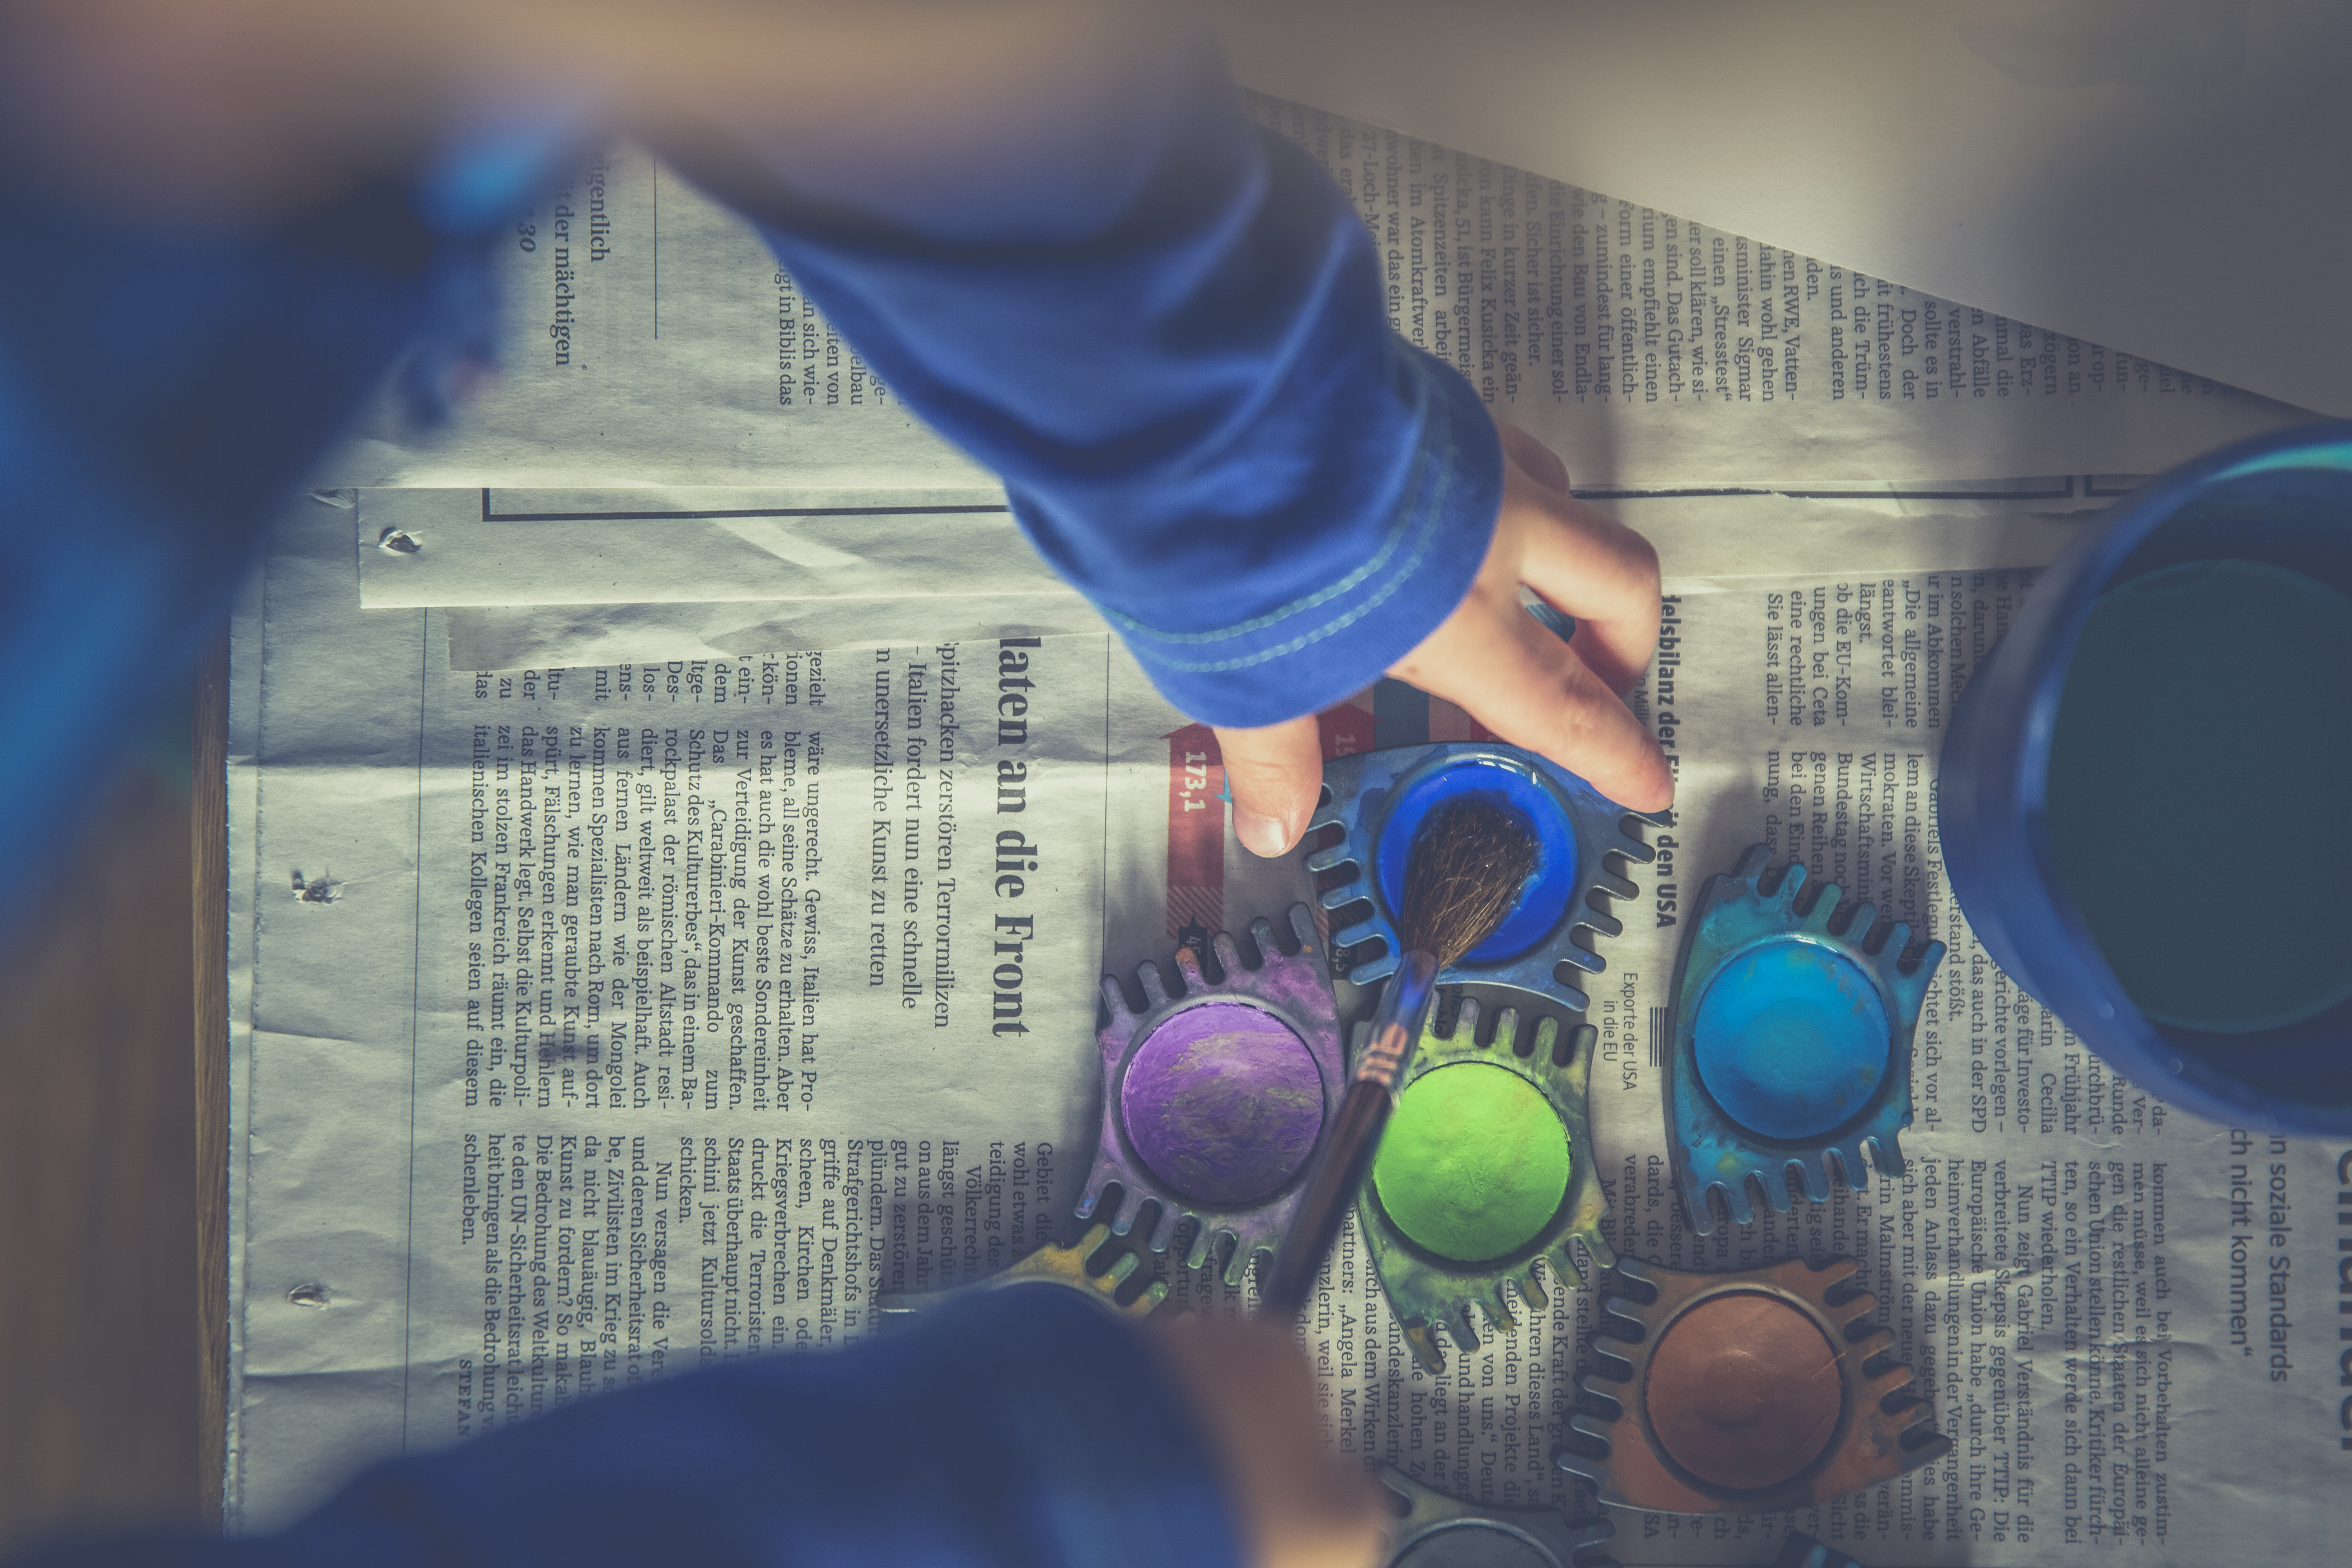
colourful, color, paint, blue, colorful, world, painting, art, hands, image, shape, screenshot, watercolors, atmosphere of earth